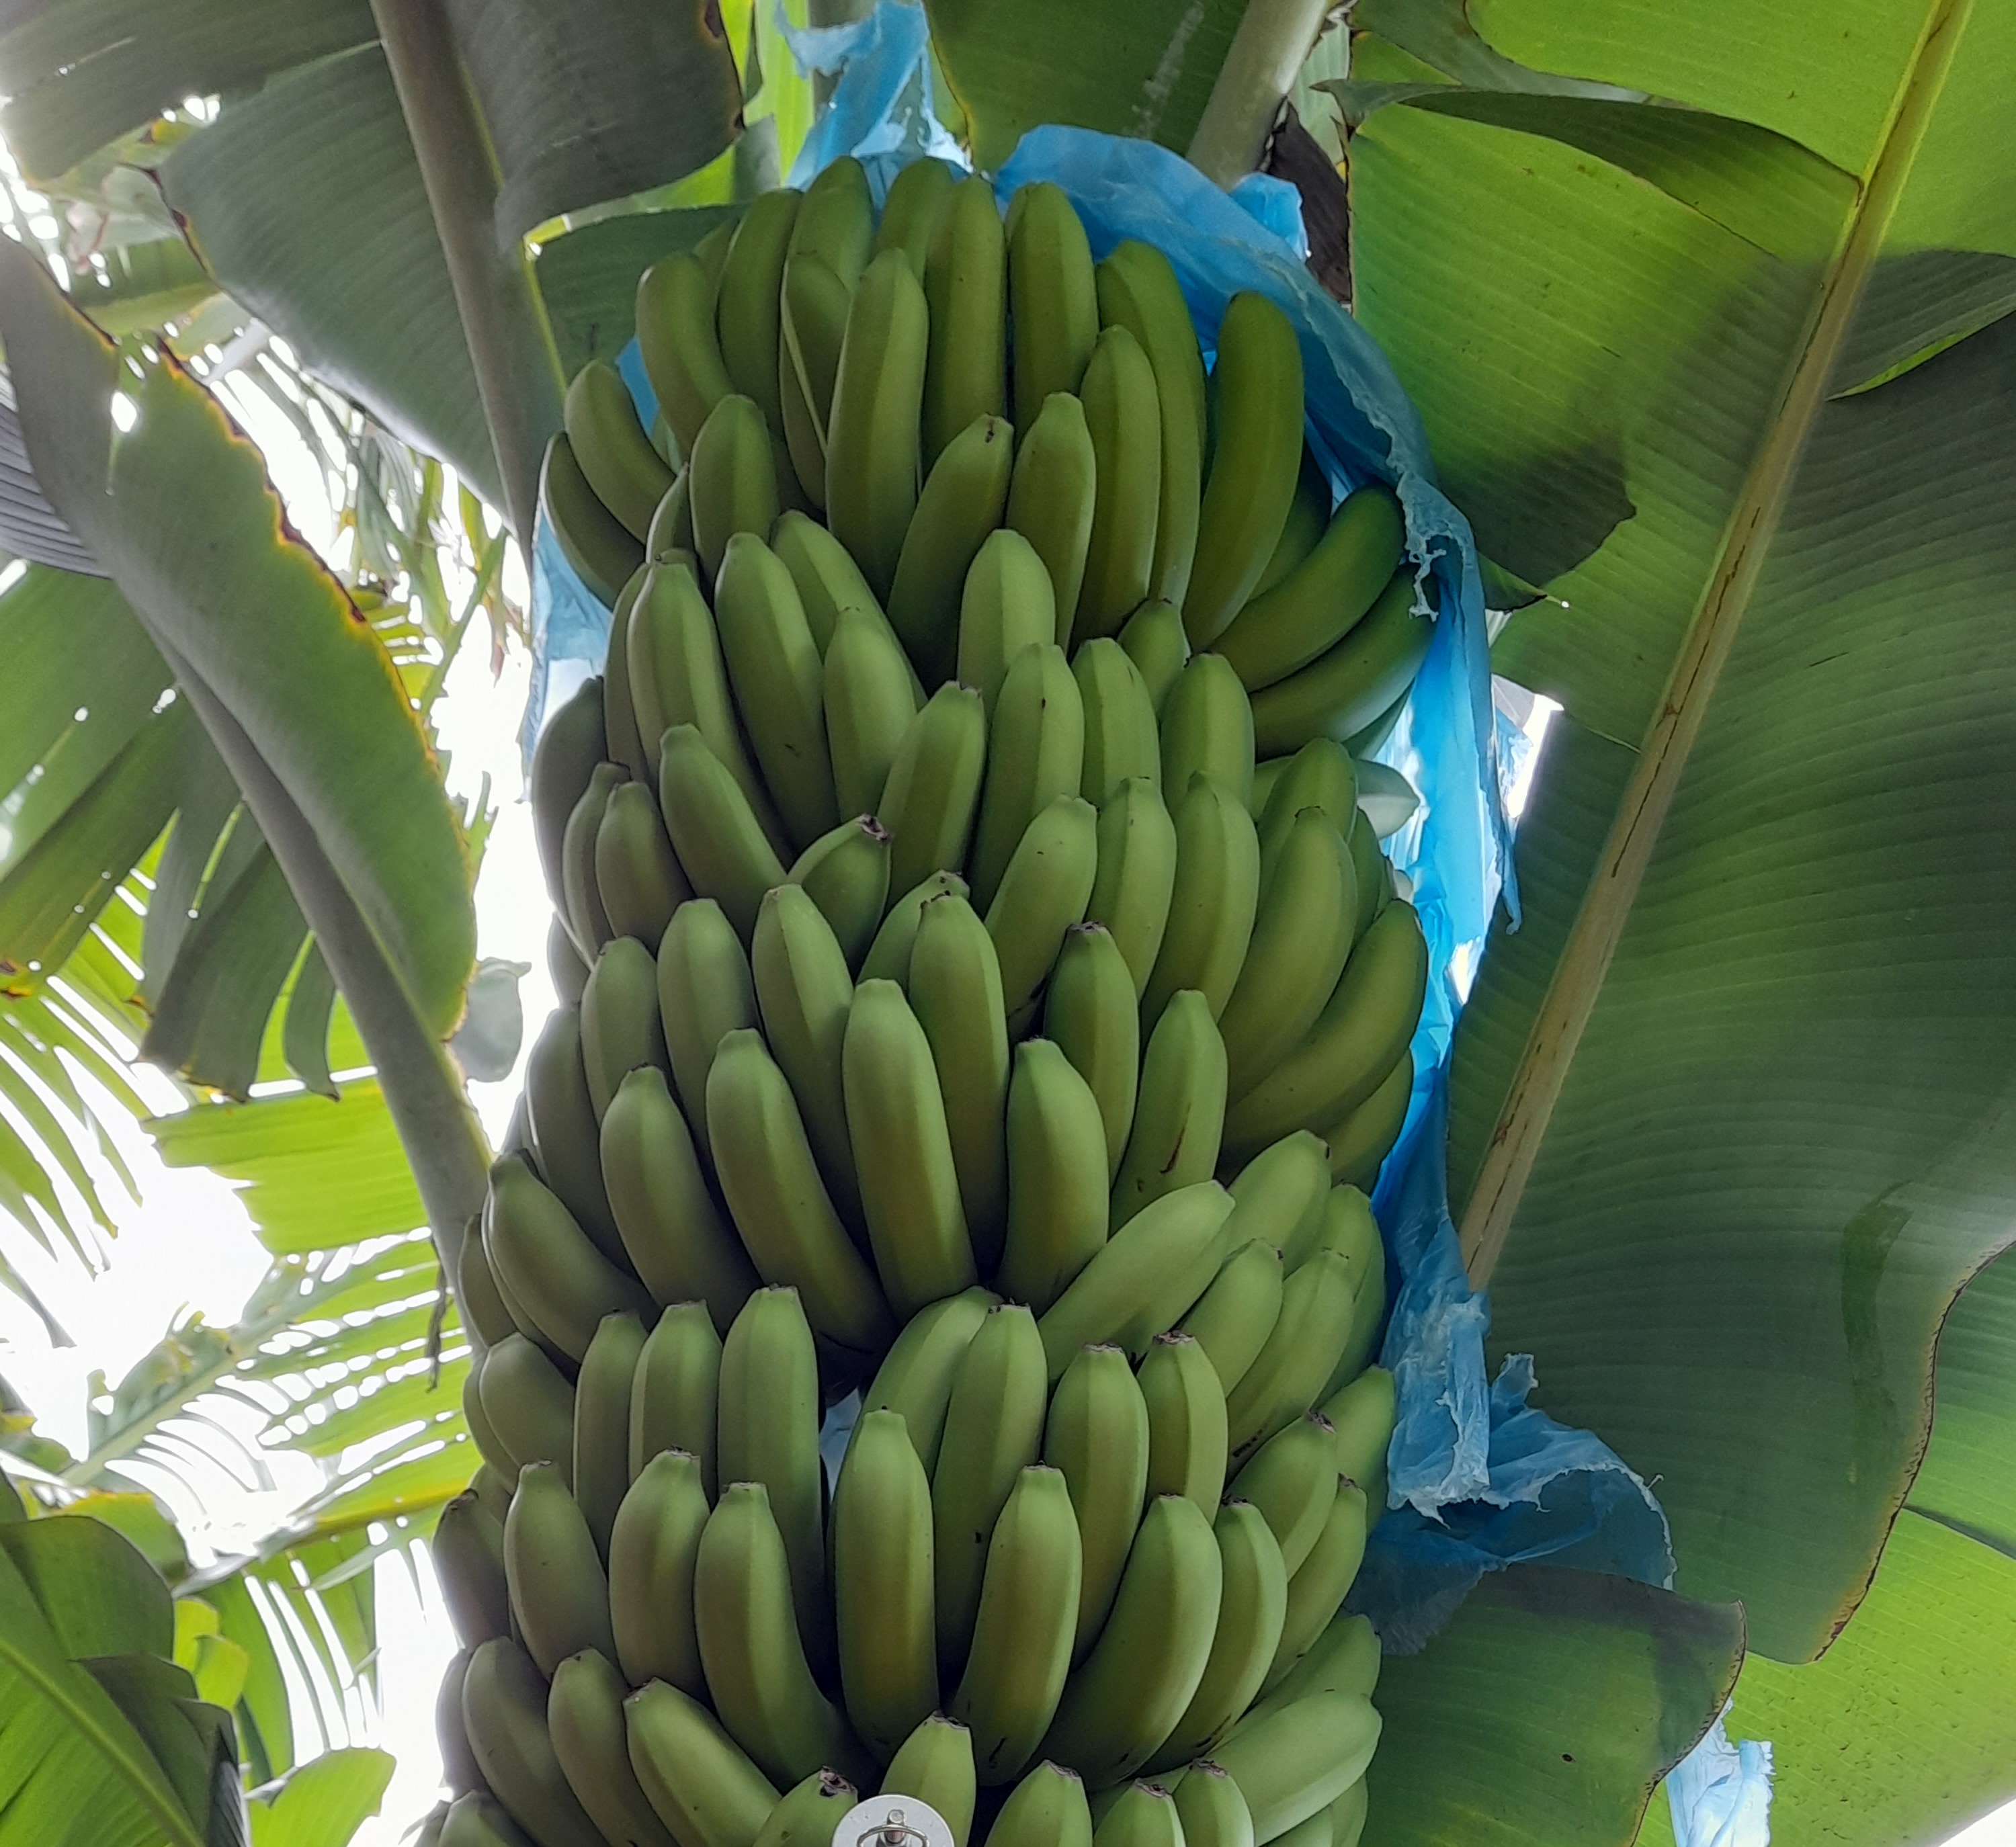
Label: Cut